Joseph Aaron Elias

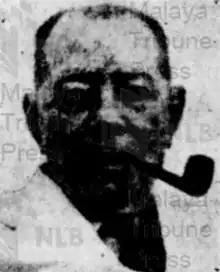
Joseph Aaron Elias

Joseph Aaron Elias (1881 — 16 July 1949) was a Jewish businessman and a member of the Municipal Commission of Singapore.